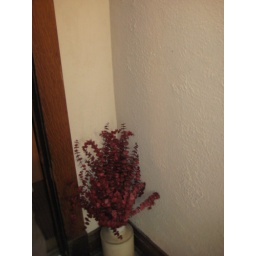
pretty plant in between double entry front door